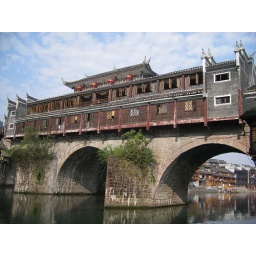
many boats cross under this wall everydays to the final destination.